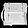
Label: Bag